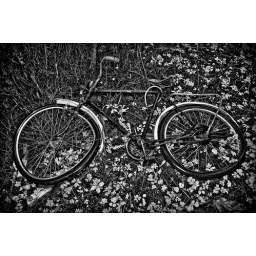
Weathered bike discarded in the woods behind a bus stop. B&amp;amp;W, Nikon D40, 18-55mm kit lens @ 18mm.